Verbi dei minister

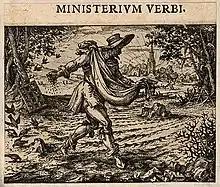
A man scatters seeds; representing the Biblical parable of the sower; here referring to the "ministry of the word", preaching. Etching by C. Murer after himself, –1614.

' (Minister of the Word of God), also ' (Minister of the Divine Word), is a Latin religious title abbreviated V.D.M., denoting a minister or pastor within some Lutheran and Reformed churches. The expression dates from the Second Helvetic Confessions of 1562, where the Swiss reformer Heinrich Bullinger formulated a credo that came to spread throughout German speaking countries. In the 2017 reader on the Reformation Jubilee, the Evangelical Church in Germany suggests that the reform theology of Martin Luther is not complete until Luther states that God's forgiveness and justification works through the Word of God, thus making the pastor a verbi divini minister.